Second Vatican Council

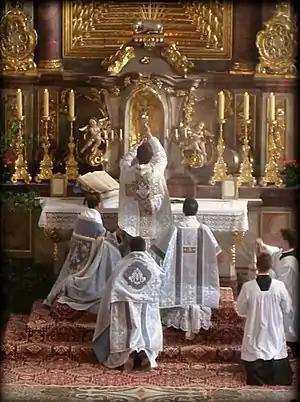
A Catholic priest celebrating Tridentine Mass, the form of the Mass prevalent until after the council, showing the chalice after the consecration.

The first year was known officially as the "antepreparatory period". On 17 May 1959, Pope John appointed an Antepreparatory Commission to conduct a vast consultation of the Catholic world concerning topics to be examined at the council. Three groups of people were consulted: the bishops of the world, the Catholic universities and faculties of theology, and the departments of the Curia. By the following summer, 2,049 individuals and institutions had replied with 9,438 individual "vota" ("wishes"). Some were typical of past ways of doing things, asking for new dogmatic definitions or condemnations of errors. Others were in the spirit of "aggiornamento", asking for reforms and new ways of doing things.